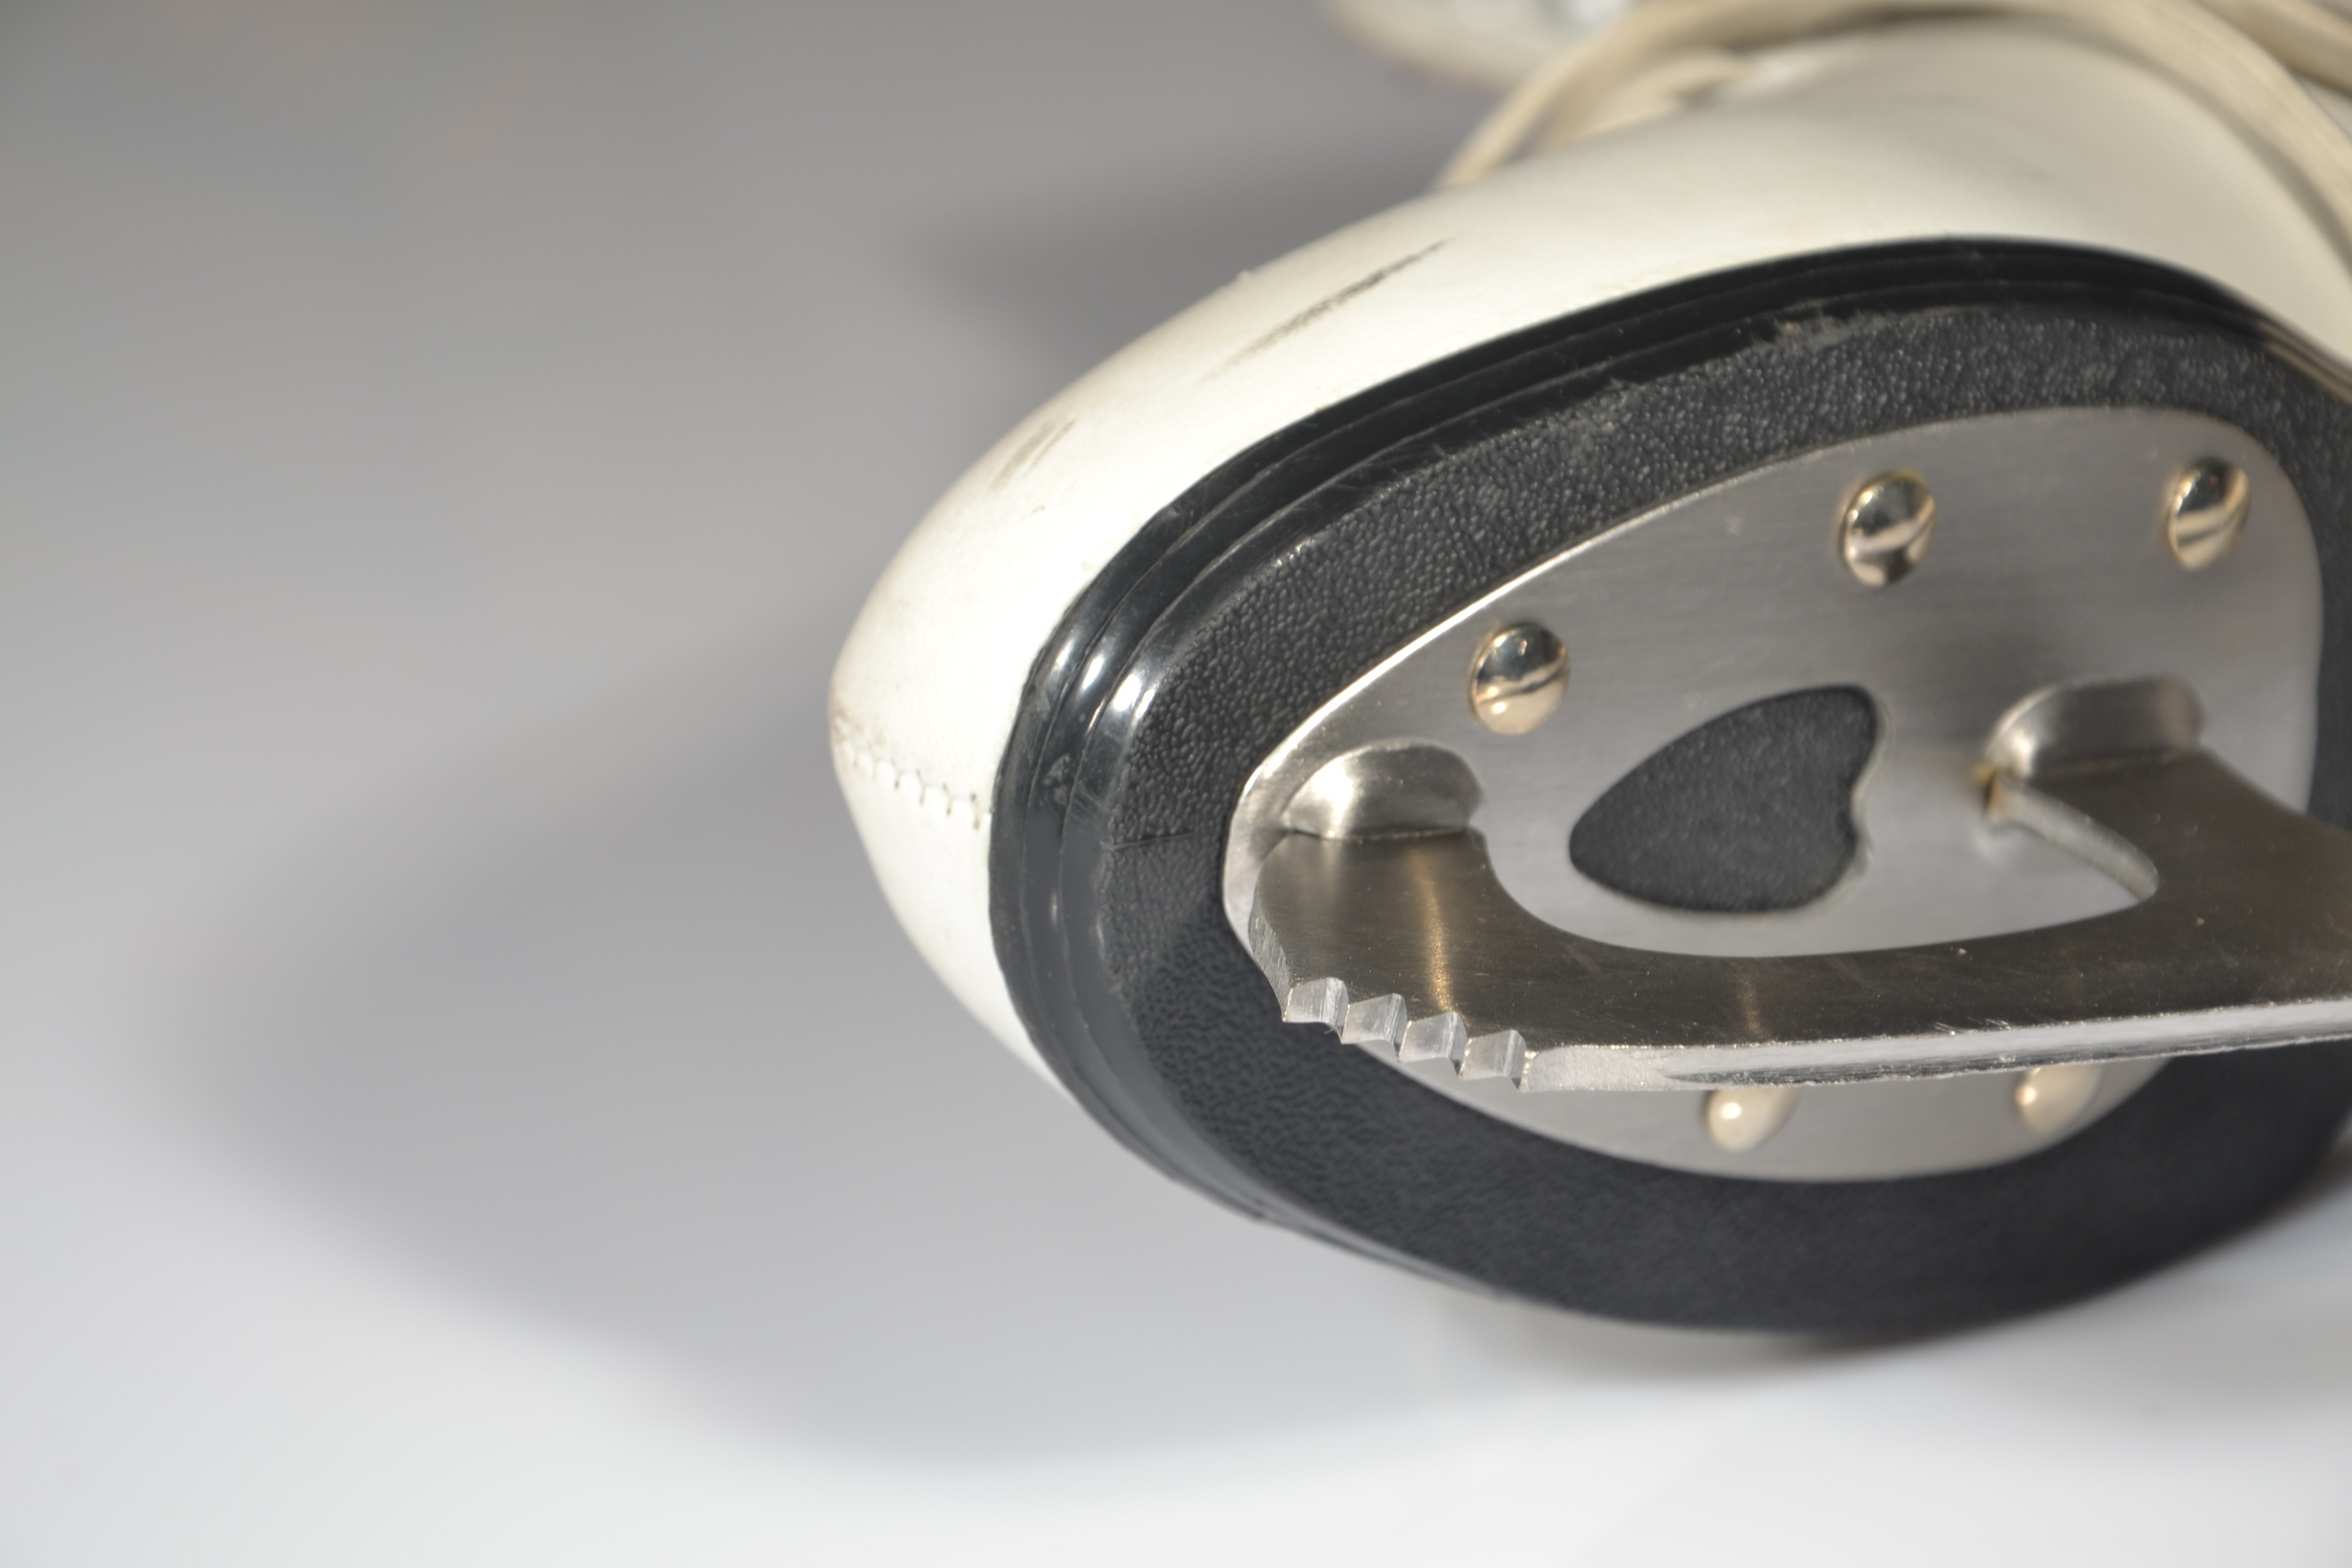
cold, winter, sport, traffic, skate, ice, product, skater, skates